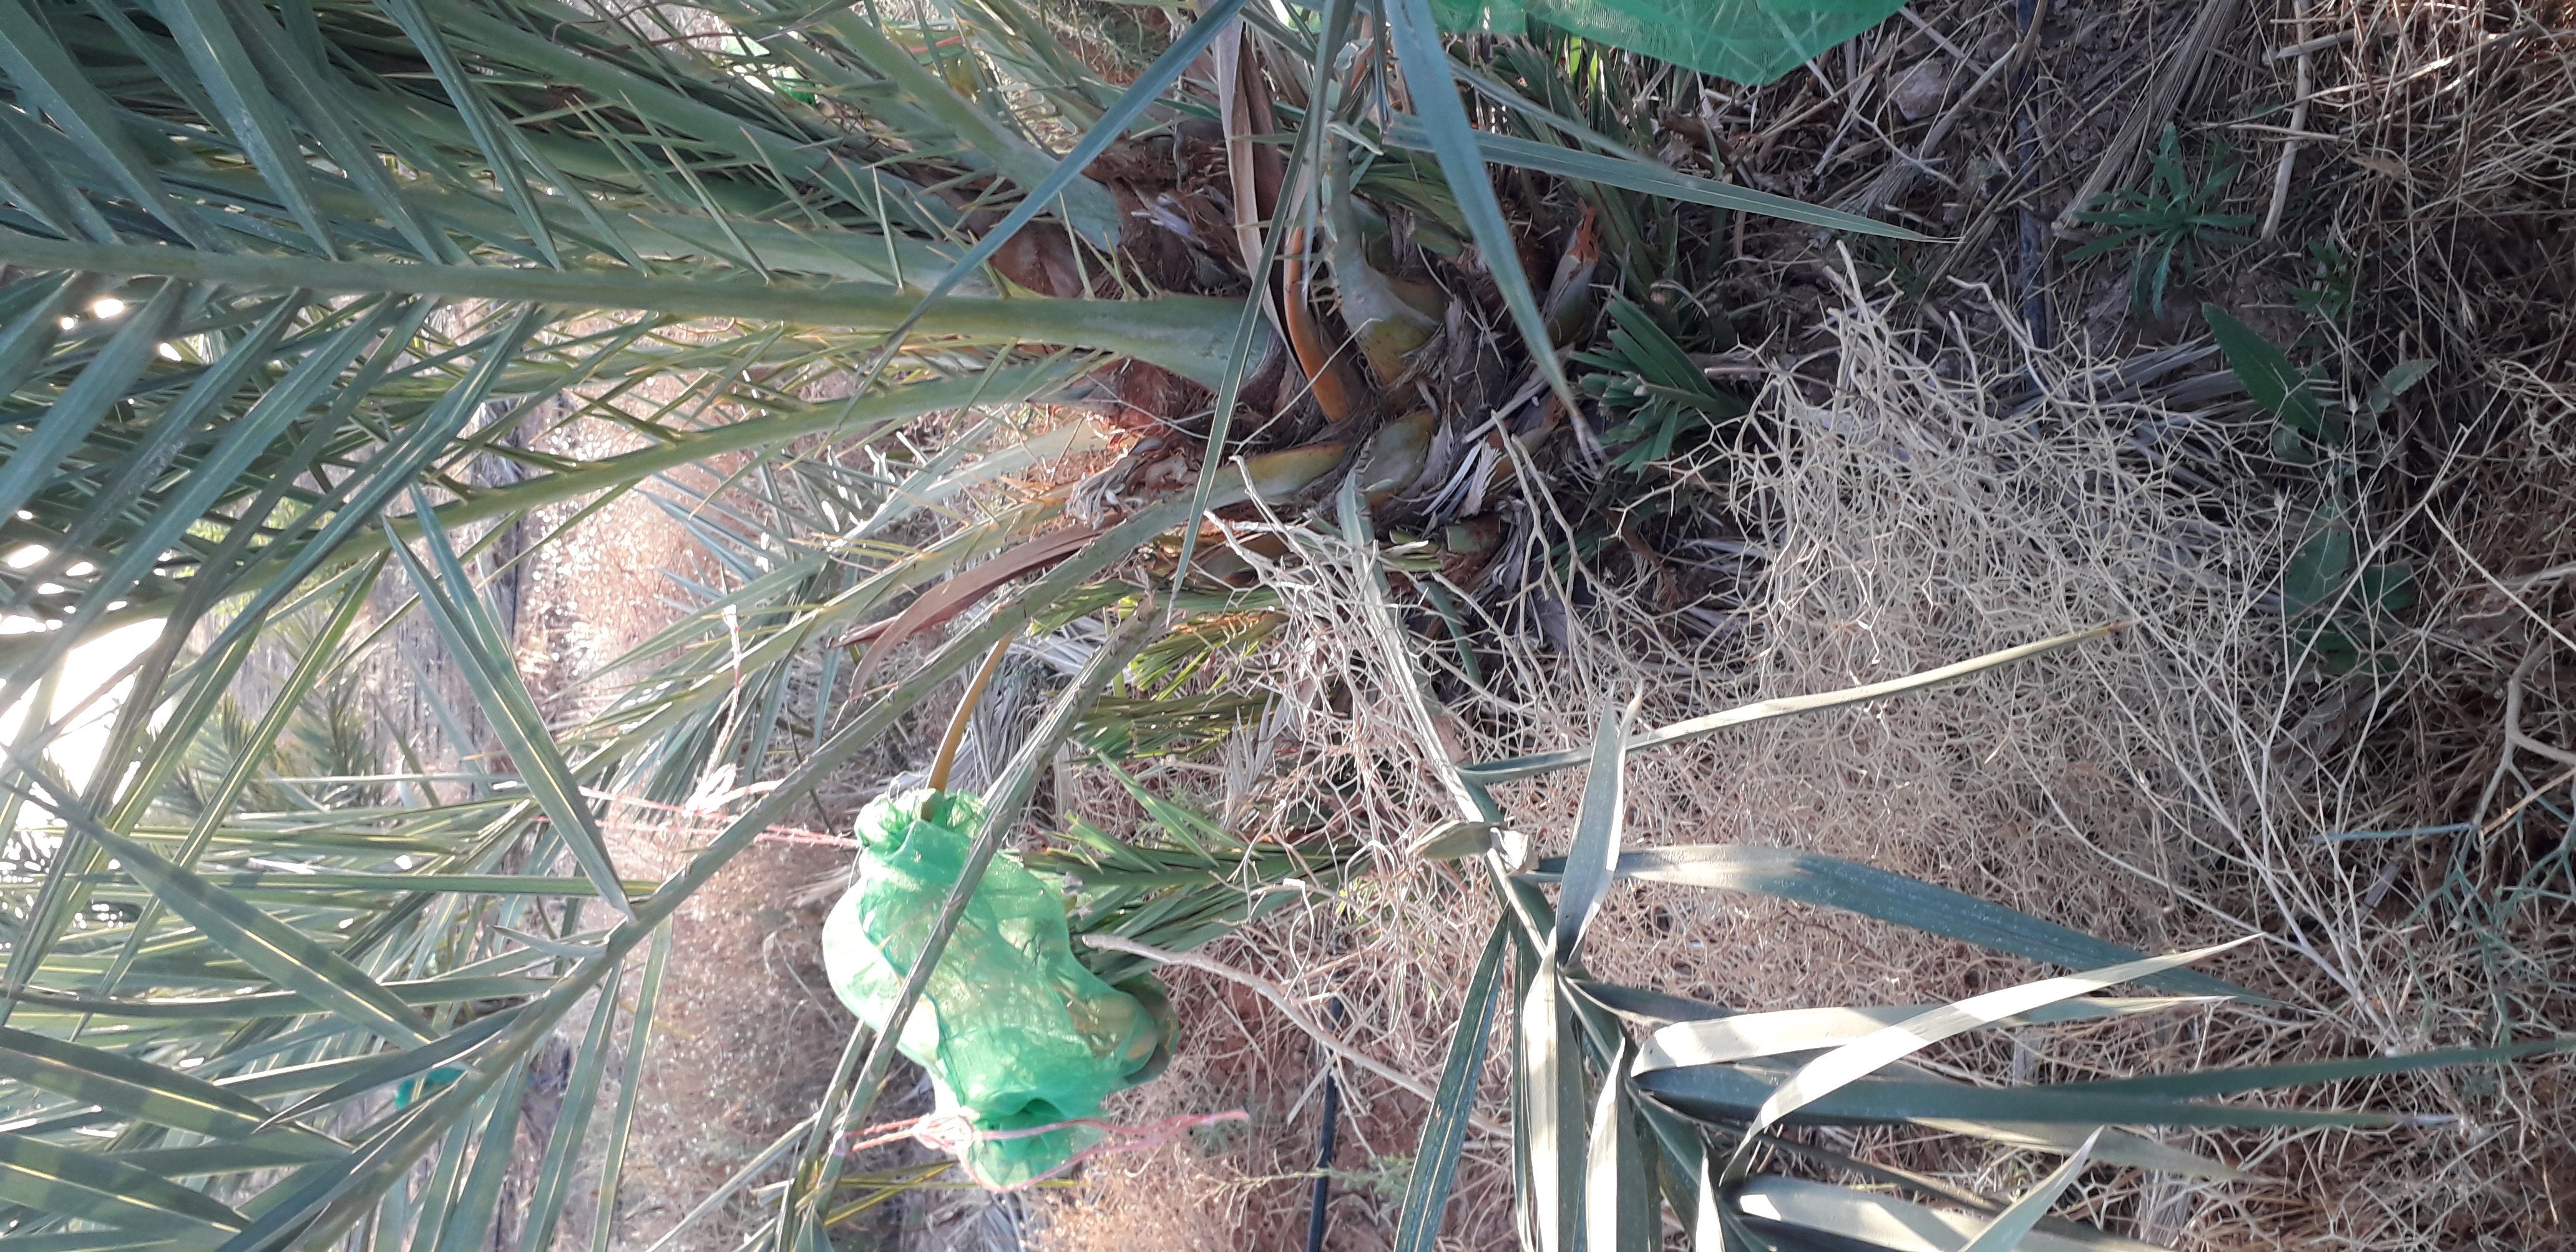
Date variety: Boumajhoul